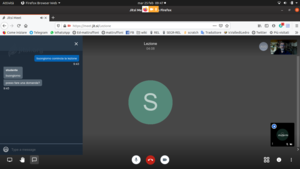
Jitsi est une application libre multiplateforme de messagerie instantanée, voix sur IP et visioconférence. Ne supportant initialement que le protocole SIP pour l'audio, elle intègre Jingle en 2011 pour permettre la visioconférence.